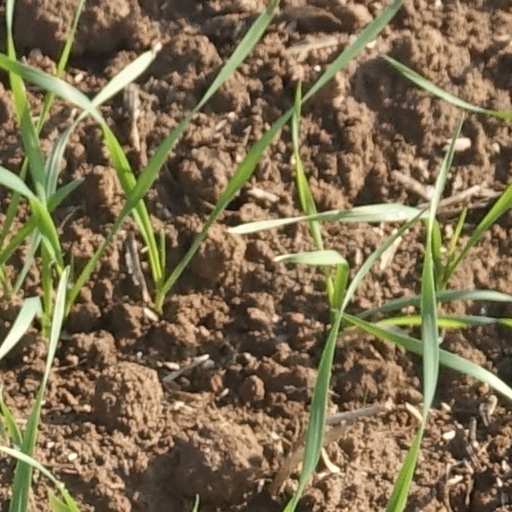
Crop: wheat